First Methodist Church of Greenwood

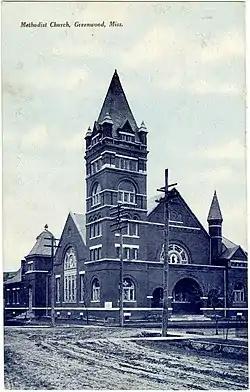

First Methodist Church of Greenwood is a historic church at 310 W. Washington Street in Greenwood, Mississippi.